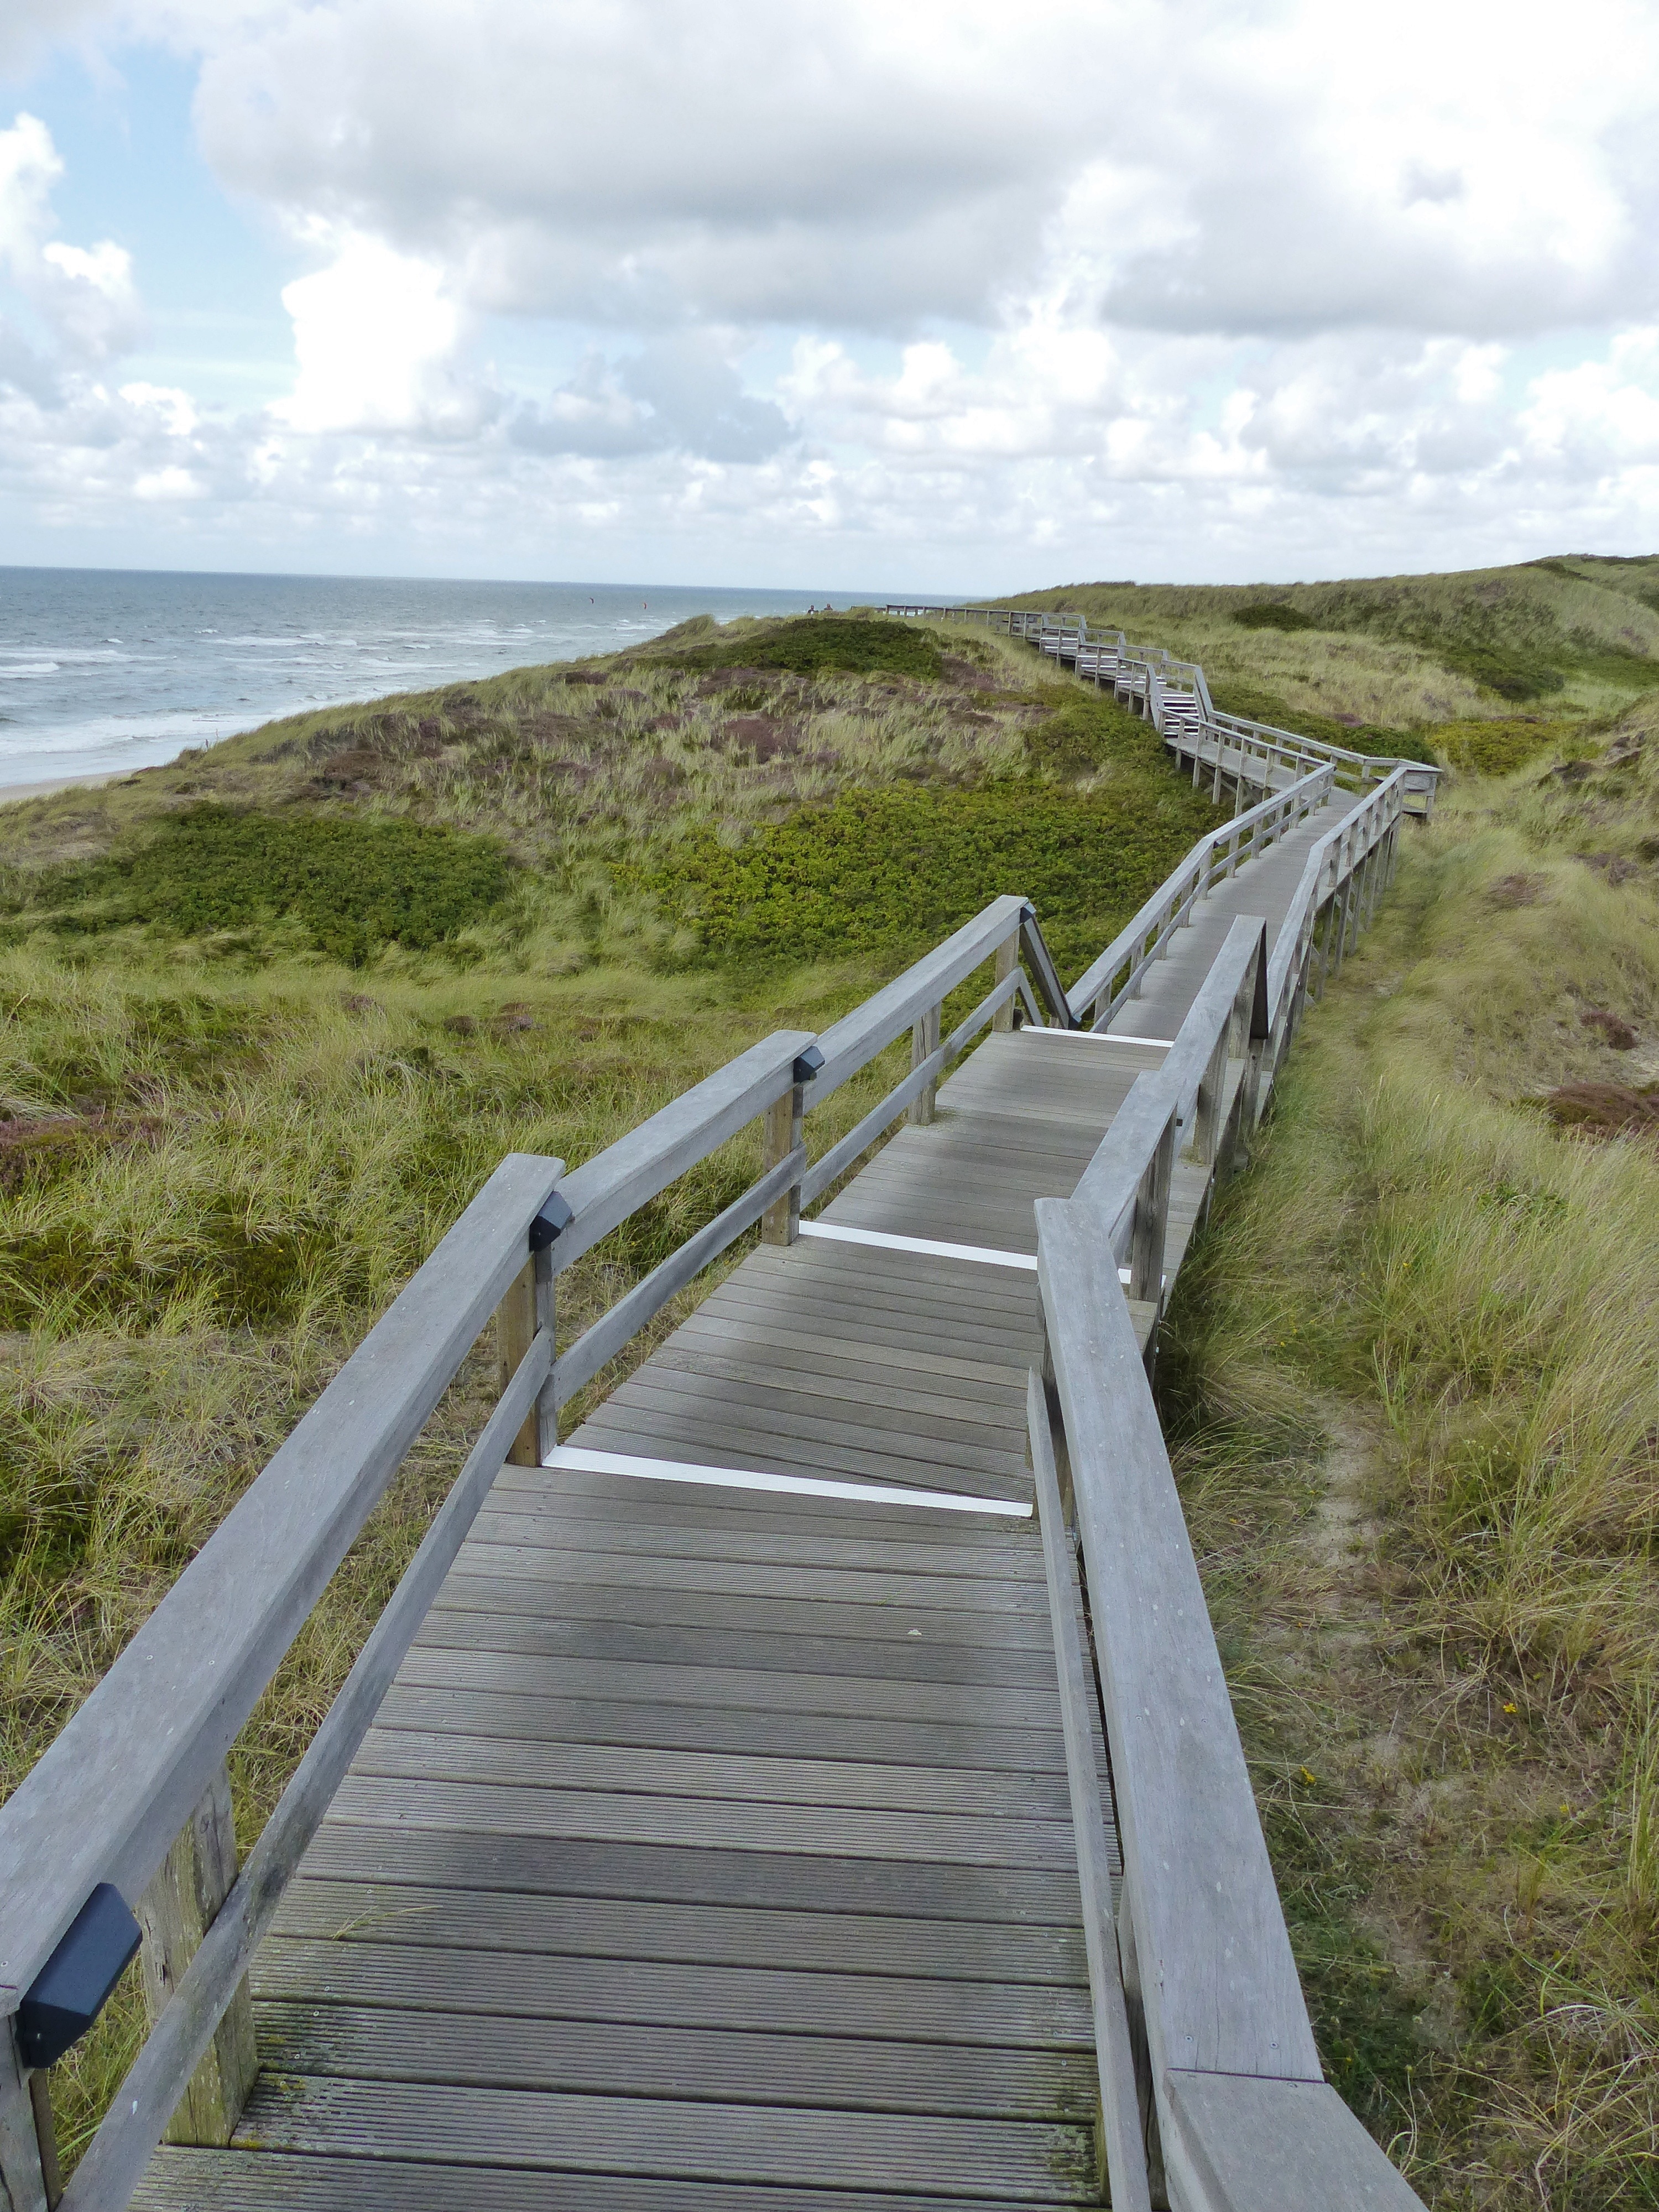
landscape, sea, coast, sky, boardwalk, bridge, walkway, reservoir, waterway, clouds, infrastructure, channel, covered sky, sylt